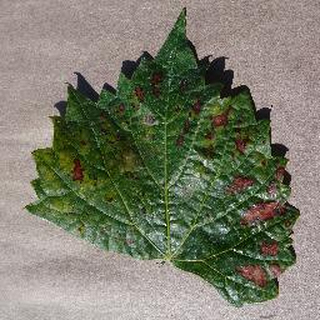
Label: grape_esca_black_measles